Cantonese Braille

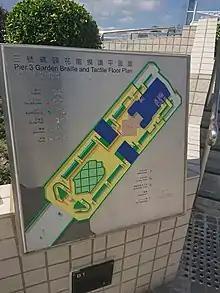
Braille map at Central Pier 3, Hong Kong, with English and Cantonese Braille text.

Cantonese Braille is a braille script used to write Cantonese in Hong Kong and Macau. It is locally referred to as "tim chi" (點字, "dim2zi6") 'dot characters' or more commonly but ambiguously "tuk chi" (凸字, "dat6zi6") 'raised characters'. Although Cantonese is written in Chinese characters, Cantonese Braille is purely phonetic, with punctuation, digits and Latin letters from the original Braille. It can be mixed with English text.